Abulhasan Alakbarzadeh

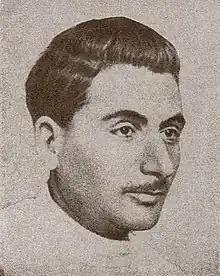

Abulhasan Alibaba oglu Alakbarzadeh (1906 in Basqal, near Ismayilli – 1986 in Baku) was a Soviet Azerbaijani writer known under the pen- name Abulhasan, People's Writer of Azerbaijan (1979).